Targa Florio

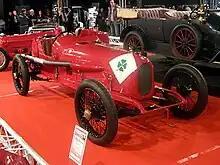
Alfa Romeo RL Targa Florio

In the late 1960s and early 1970s, race cars with up to 600 hp (450 kW) such as Nino Vaccarella's Ferrari 512S raced through small mountain villages while spectators sat or stood right next to, or even on, the road. Porsche, on the other hand, did not race its big and powerful 917K, but rather the smaller and nimbler 908/3 Spyders.